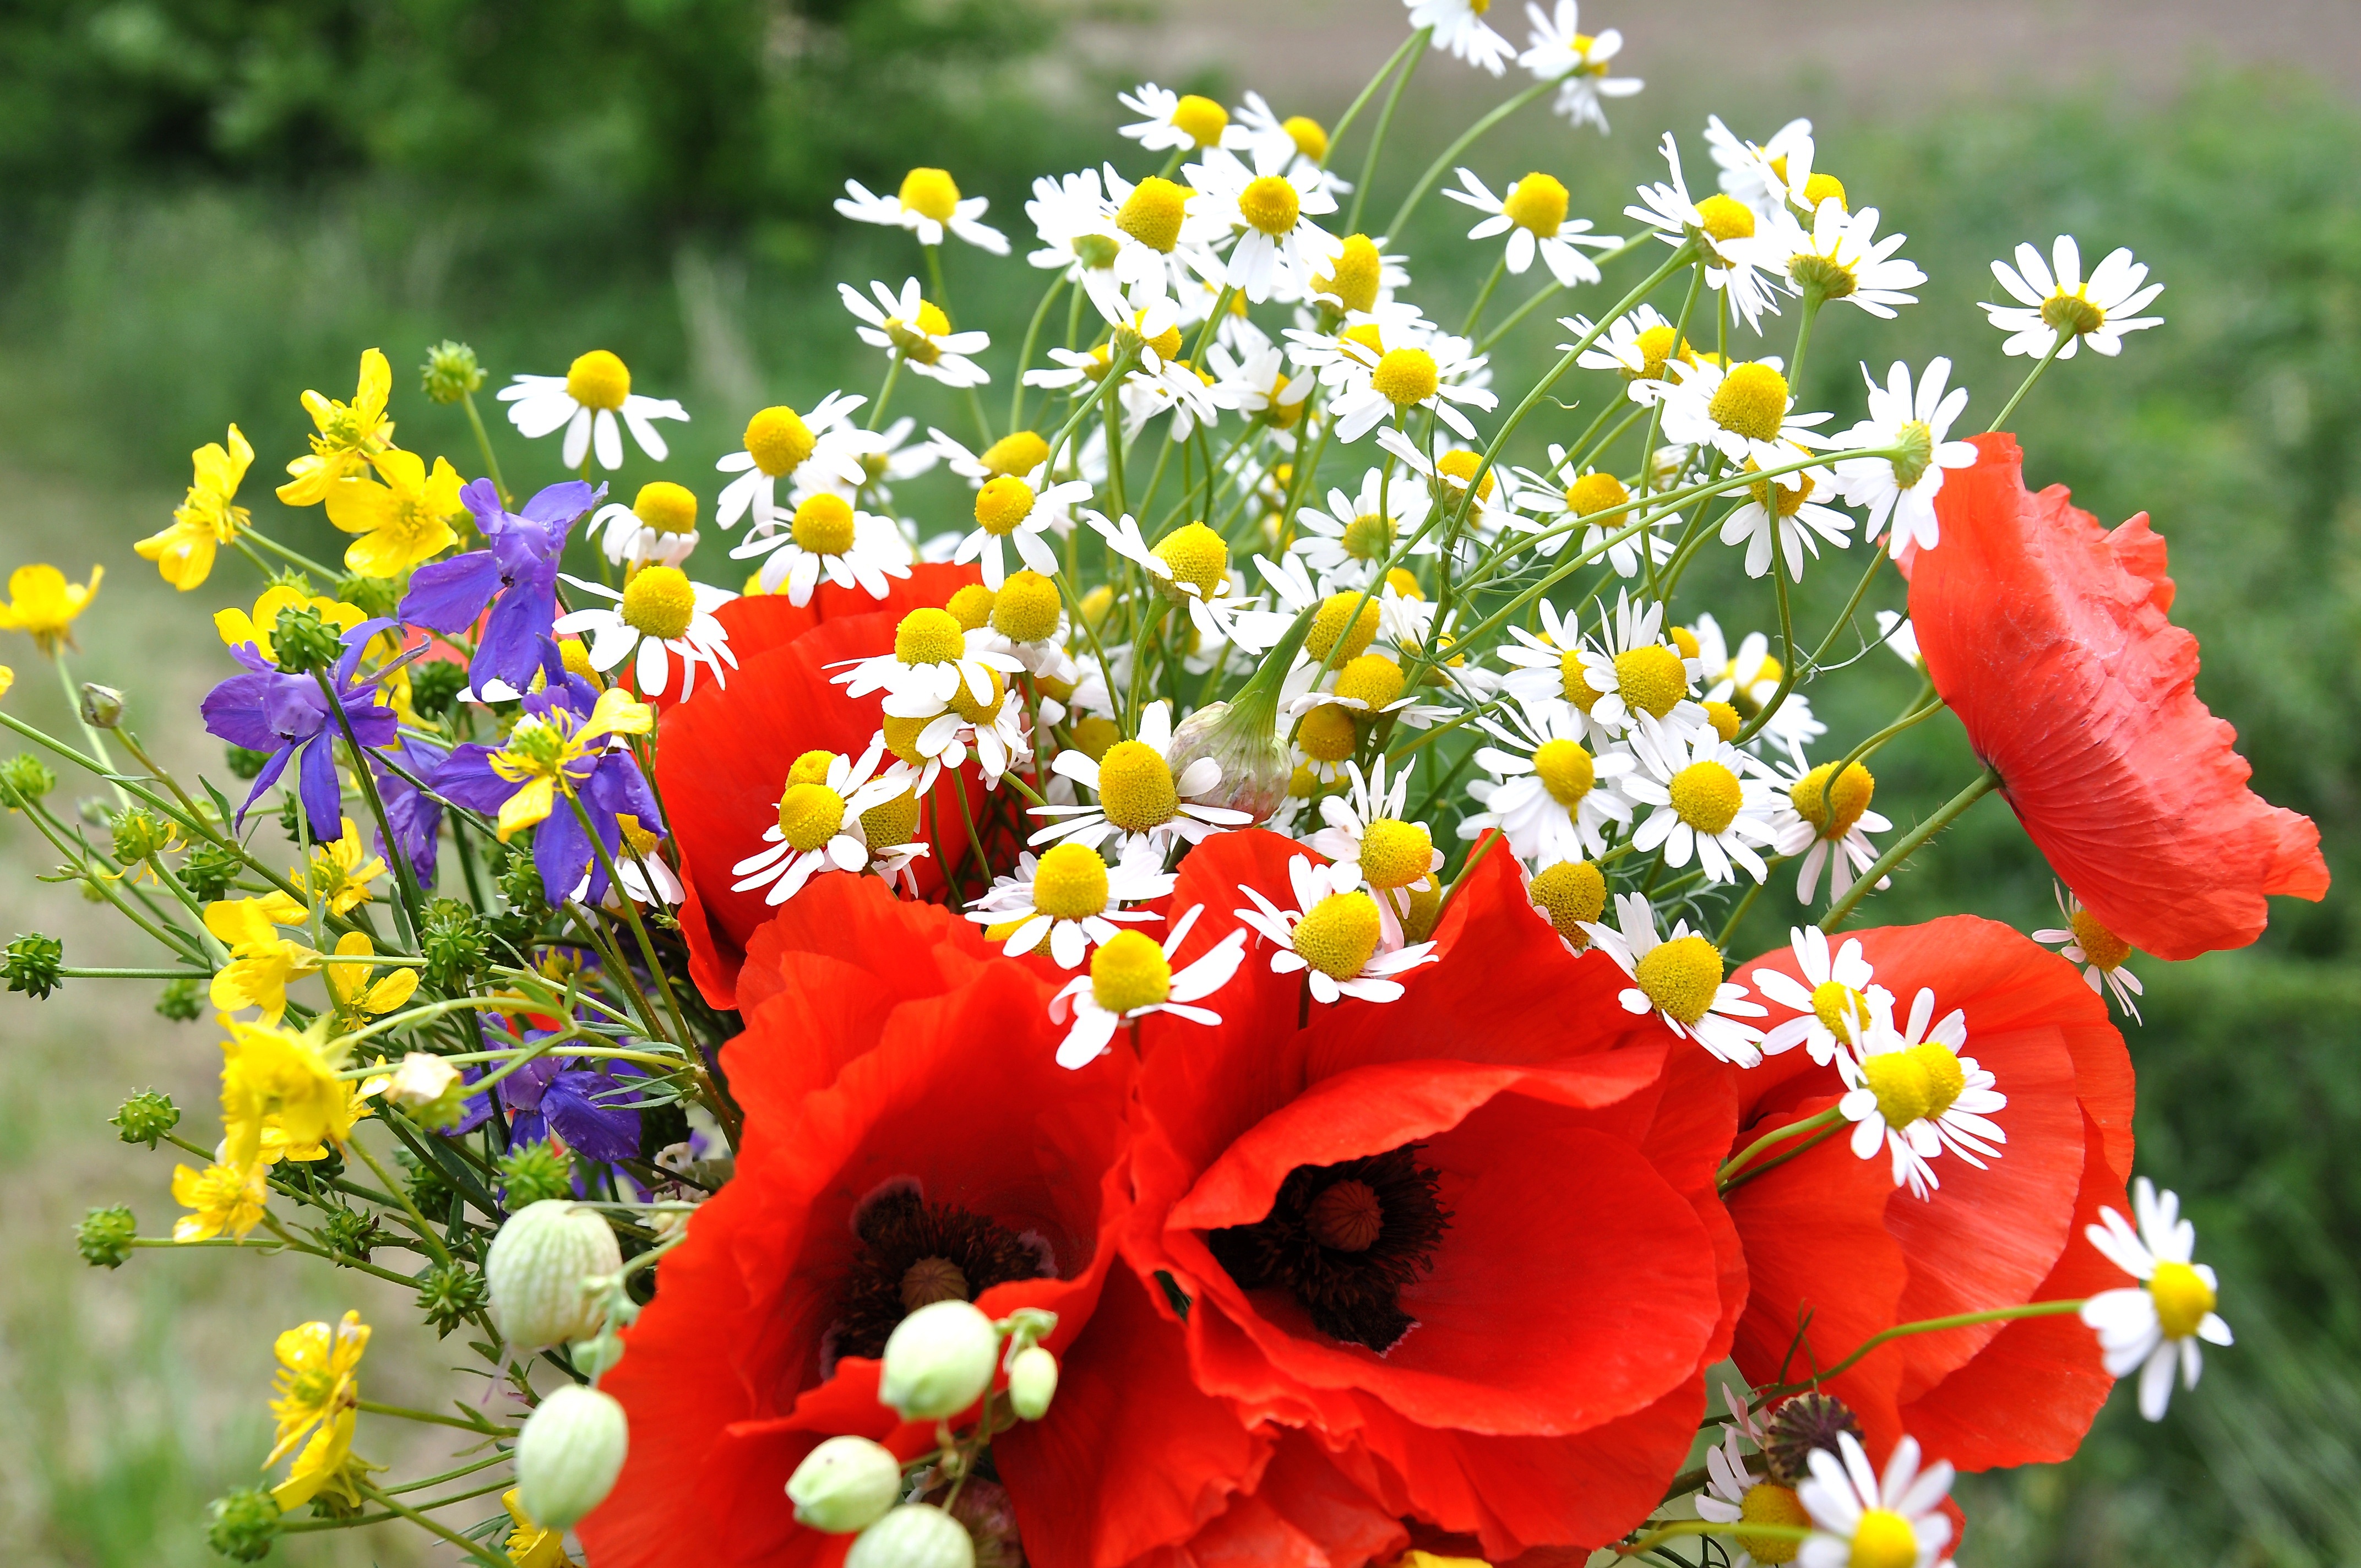
nature, blossom, plant, field, meadow, flower, petal, summer, bouquet, herb, botany, flora, wildflower, poppy, flowering plant, annual plant, land plant